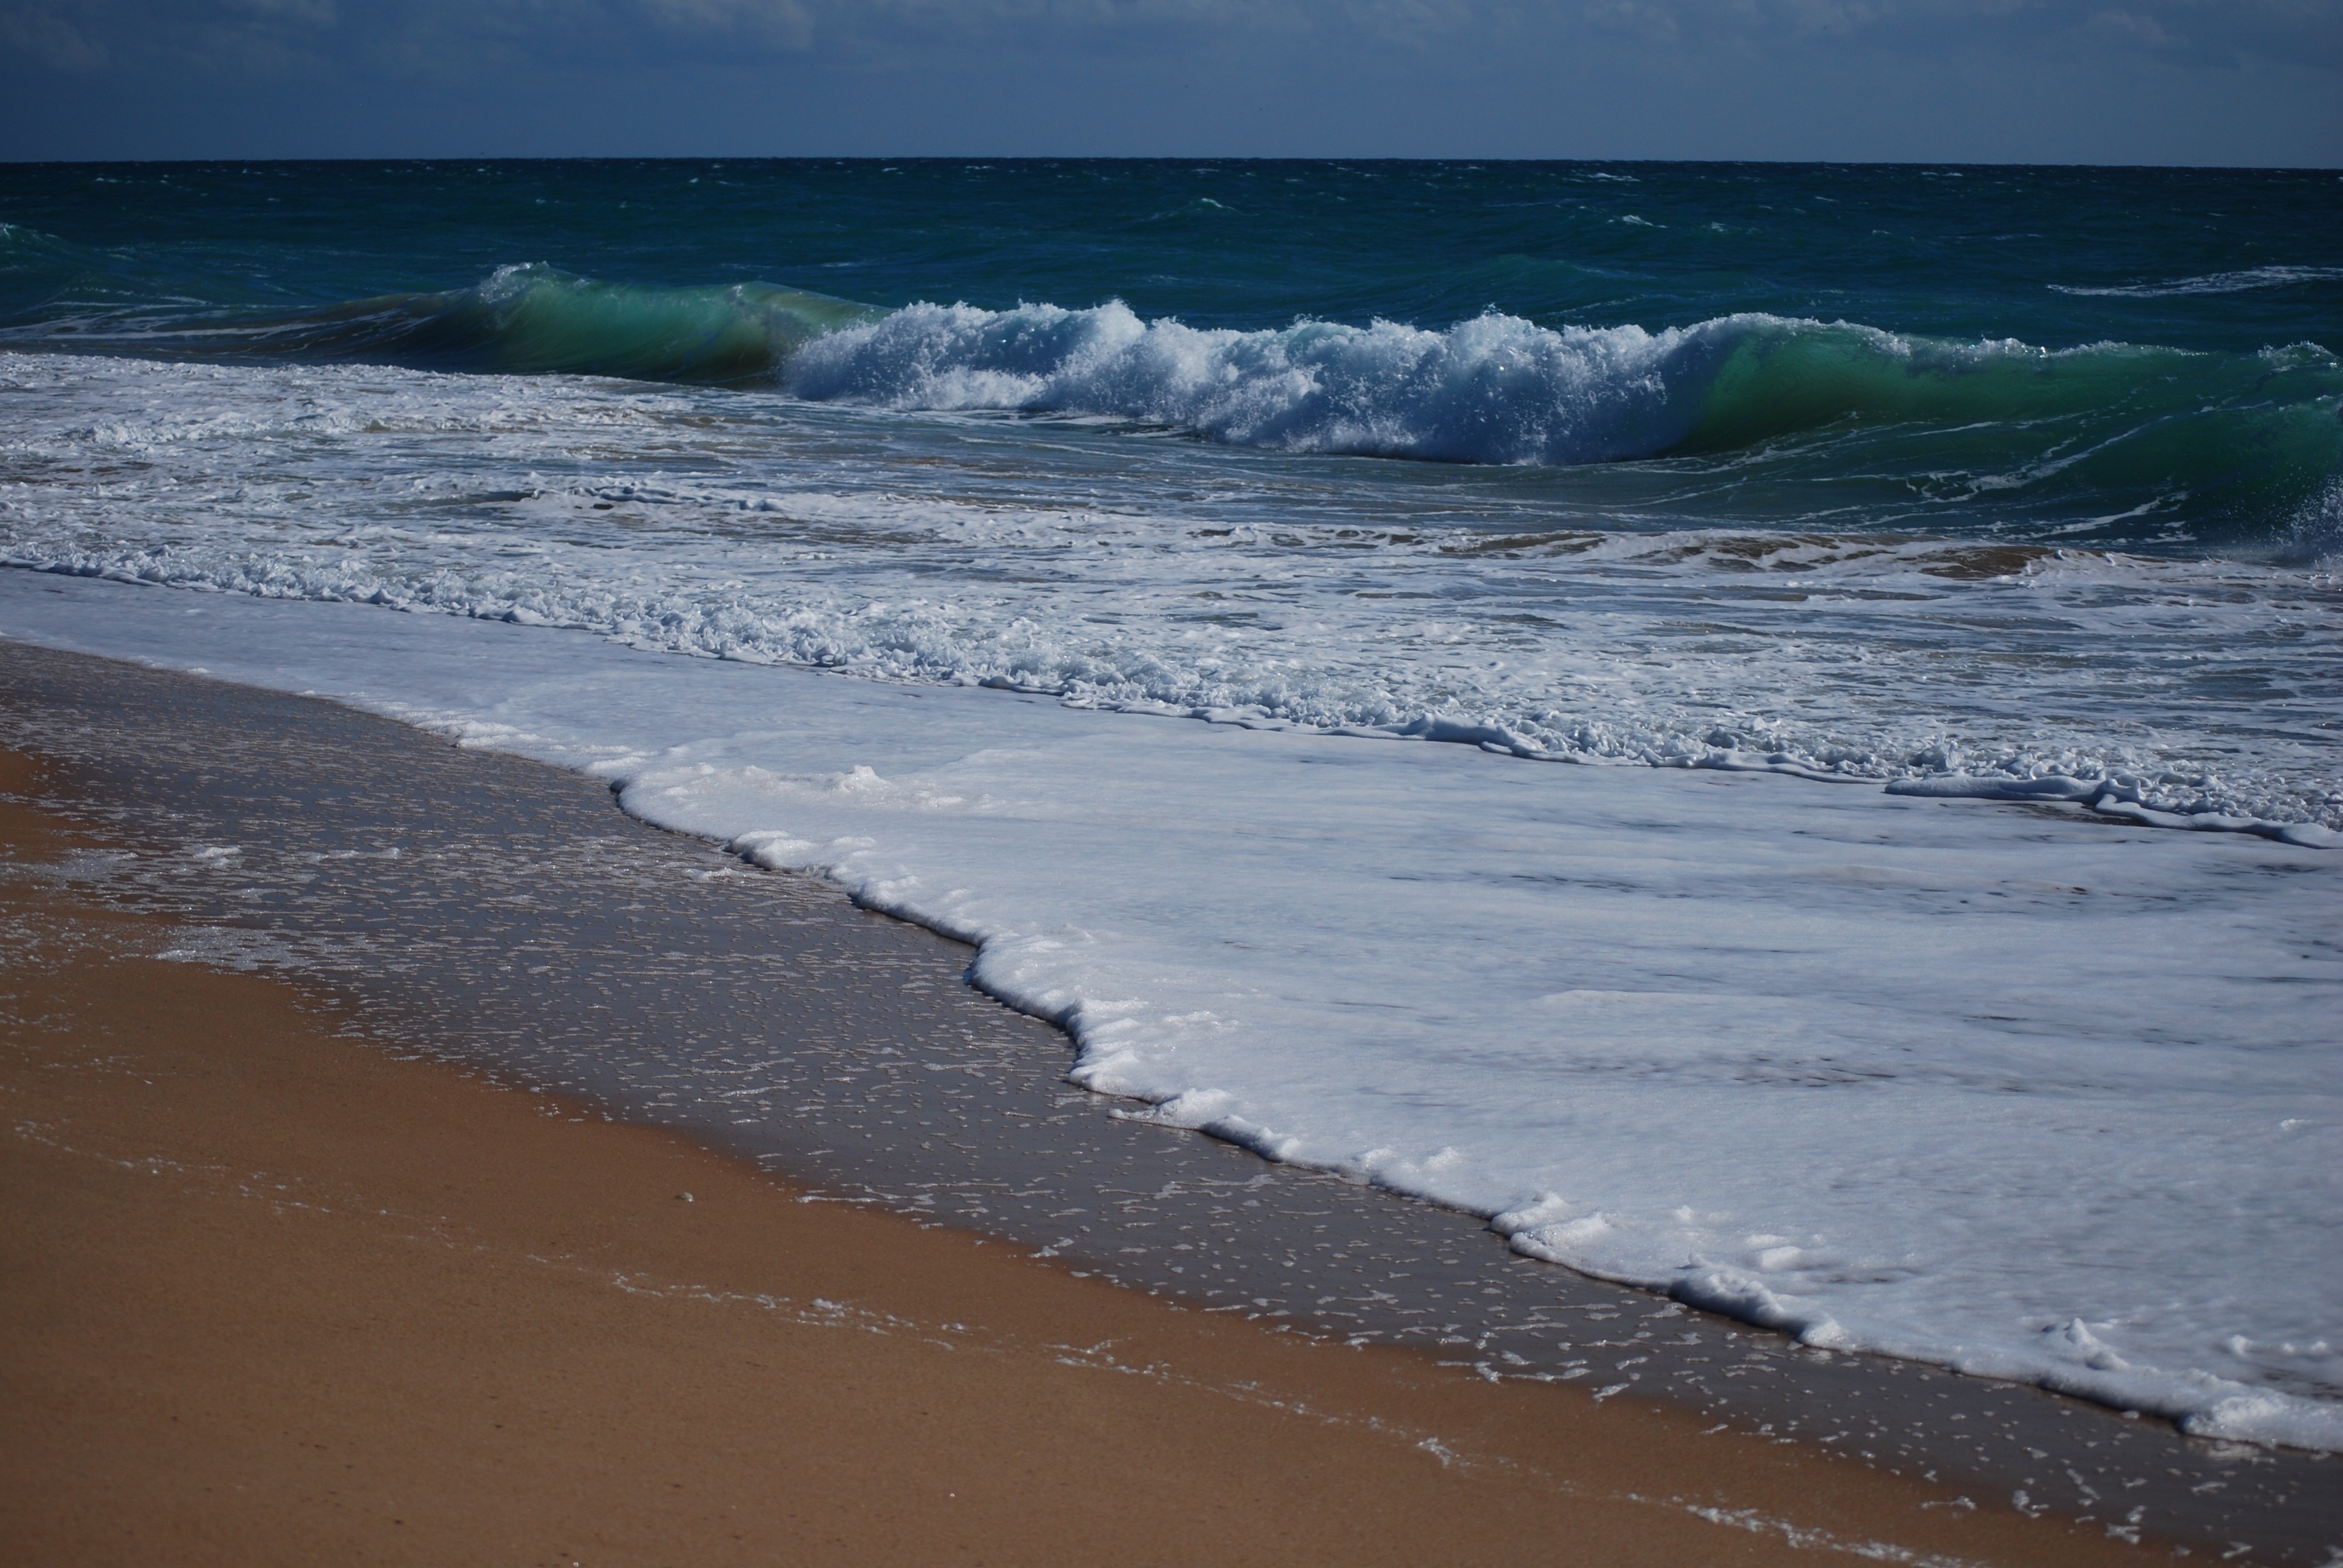
beach, sea, coast, water, sand, ocean, horizon, shore, wave, wind, body of water, cadiz, edge of the sea, sea foam, wind wave